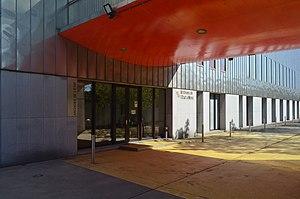
Mons (Belgique) - Mons Expo, hall multifonctionnel avec au sous-sol les Archives de l'État à Mons. Accès aux archives de l'État sous la passerelle d'accès au hall d'exposition.
Mons Expo ou Lotto Mons Expo est un hall multifonctionnel situé non loin du centre de la ville de Mons au cœur du site dénommé Les Grands Prés. Il cohabite actuellement avec le Parc Scientifique Initialis, le Complexe cinématographique Imagix, et la galerie commerciale des Grands Prés.